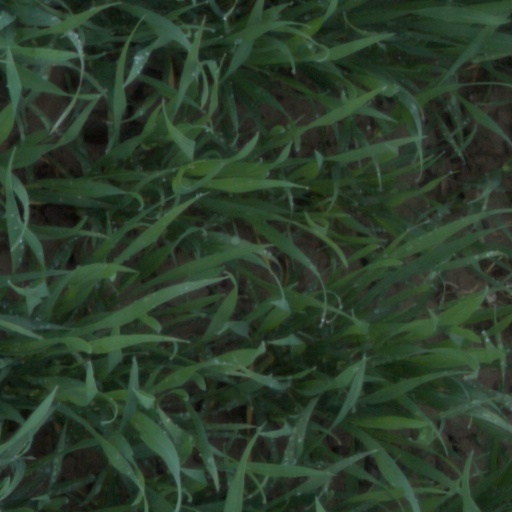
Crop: wheat